Foul Play Suspected

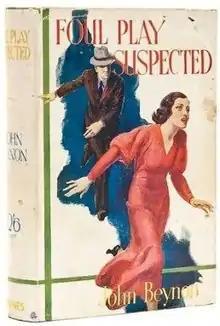
First edition

Foul Play Suspected is a 1935 crime novel by British writer John Wyndham. It was published by Newnes under the pen name of John Beynon.